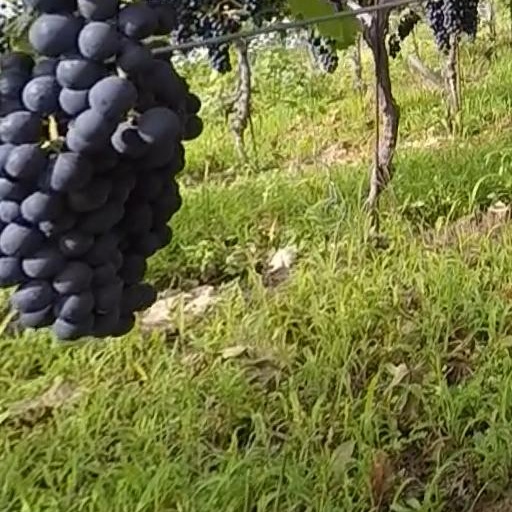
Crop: grape